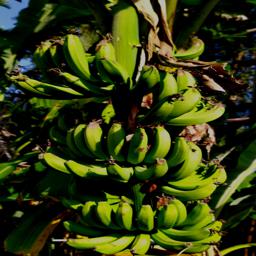
Label: KACHKOL FRUIT